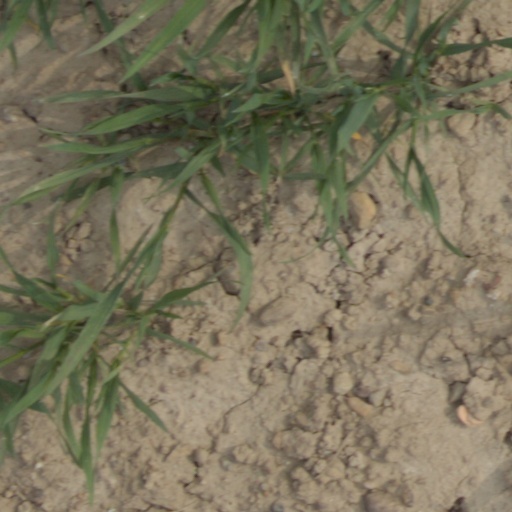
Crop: wheat